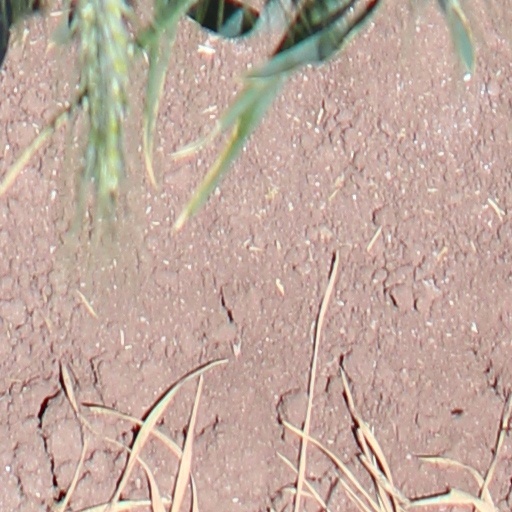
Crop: wheat